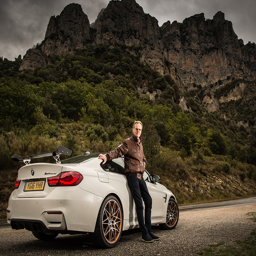
connection reaches back to the 80s